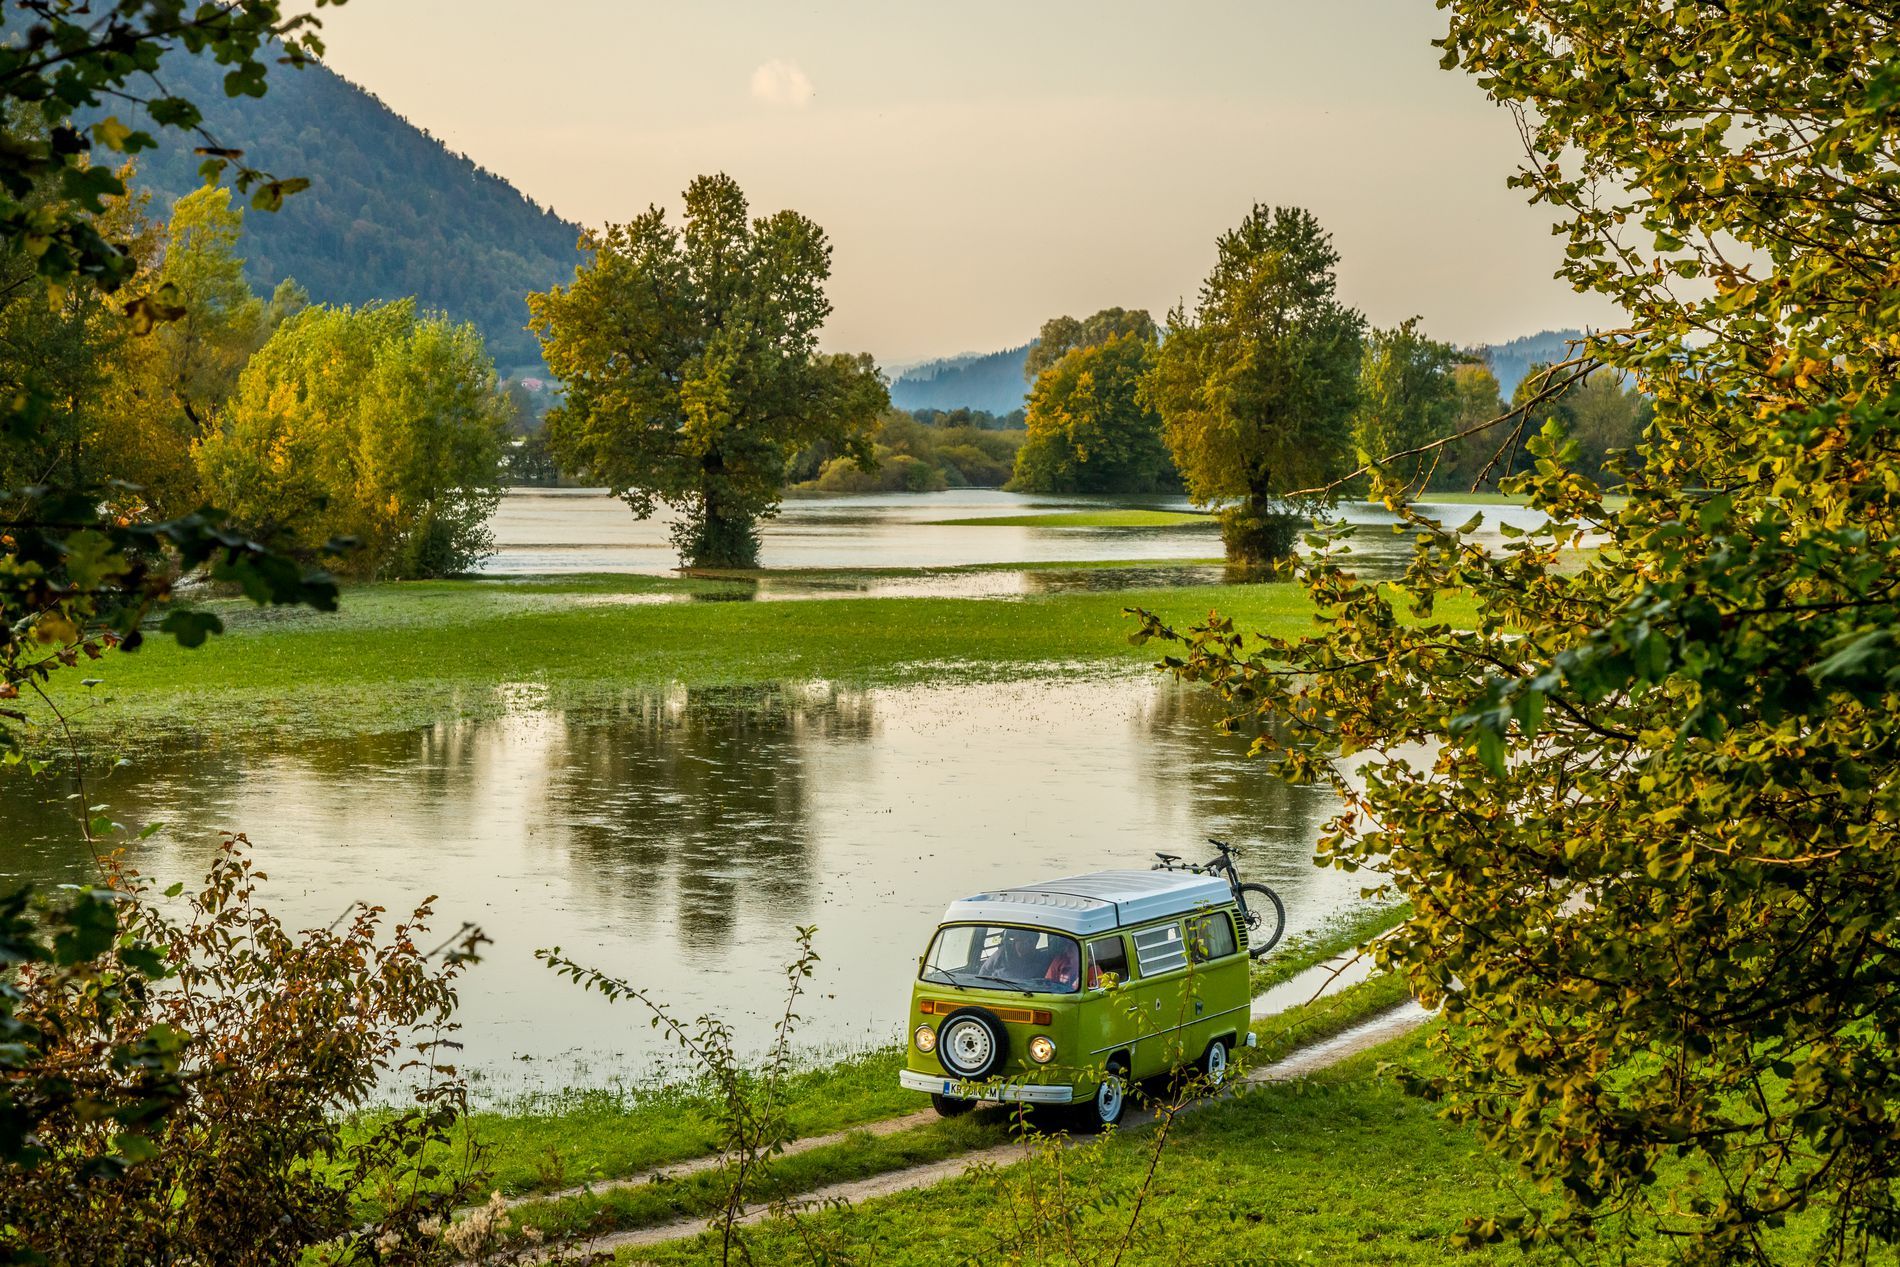
A ride in lakes and nature
The picture features a green can with a bicycle on the trunk riding through a green nature. Severals lakes can be seen in the scene under clear sky.
Taken from an elevated angle in daylight, this photograph shows a ride in a natural scenery. The color palette used reflect the green nature of the scenery. A clear contrast exist between the lakes and the green trees. The overall atmosphere is  relaxing and spring like.
Labels: Nature, Outdoors, Scenery, Landscape, Plant, Vegetation, Tree, Grass, Caravan, Transportation, Van, Vehicle, Pond, Water, Car, Bicycle, Person, Lake, Land, Woodland, Rainforest, Lakefront, Machine, Wheel, Grove, Wilderness, Park, Jungle, Adventure, Leisure Activities, Green, Conifer, Camping, Field, Grassland, Sky, sky
Camera: Canon Canon EOS 6D Mark II
Lens: EF24-105mm f/4L IS USM, Canon EF 24-105mm f/4L IS
Aperture: F9
Exposure: 1/125 sec
ISO: 800
Focal length: 67.0 mm